The Blueberry Hunt

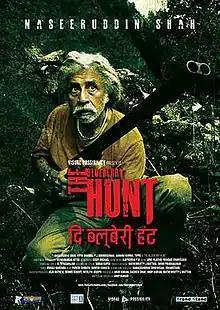
Promotional poster

The Blueberry Hunt is an Indian-Canadian thriller film directed by Anup Kurian and starring Naseeruddin Shah, Vipin Sharma, Aahana Kumra, PJ Unnikrishnan, Yadu Sankalia, Vinay Forrt, and Kartik Elangovan. The film had a nationwide theatrical release in India on April 8, 2016.